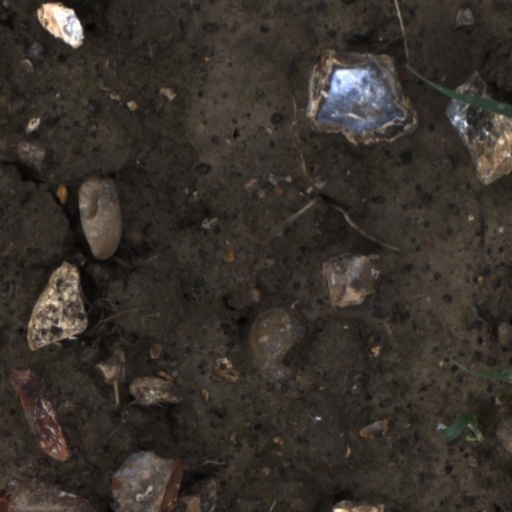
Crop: wheat